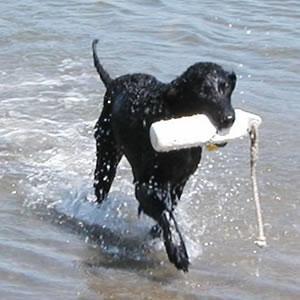
curly-coated_retriever